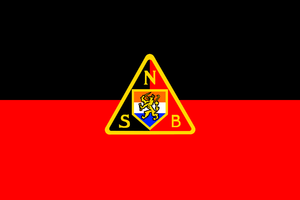
Le mouvement national-socialiste aux Pays-Bas, NSB en abrégé, est un parti politique néerlandais disparu, d'orientation fasciste, puis nationale-socialiste. Sa participation aux élections législatives est relativement couronnée de succès dans les années 1930. Après la mise sous tutelle du pays par les autorités allemandes d'occupation, le NSB demeure le seul parti autorisé aux Pays-Bas durant la majeure partie de la Seconde Guerre mondiale.